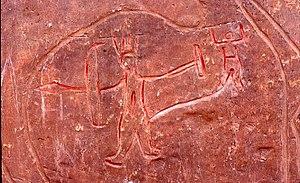
Les gravures rupestres de la région d'Ain Sefra sont des gravures préhistoriques d'âge néolithique du Sud-oranais. Au long de l'Atlas saharien elles font suite à celles, à l'ouest, de la région de Figuig et précèdent celles, à l'est, des régions d'El-Bayadh, d'Aflou puis de Tiaret. Des gravures comparables ont été décrites, plus à l'est encore, autour de Djelfa et dans le constantinois.